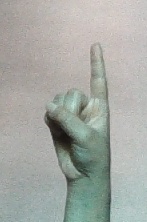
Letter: bb